Owen Martin

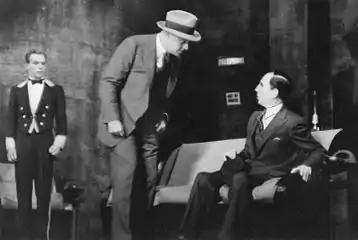
Martin (on right) in "Small Miracle" in 1934

Owen J. Martin (December 15, 1887 – May 4, 1960) was an American stage and screen character actor and vaudeville entertainer, best known for his more than decade-long participation in the original Broadway production—and subsequent national tour—of Rodgers and Hammerstein's "Oklahoma", being the sole member of that show's original cast to appear in the entire five-year, two-month Broadway run.